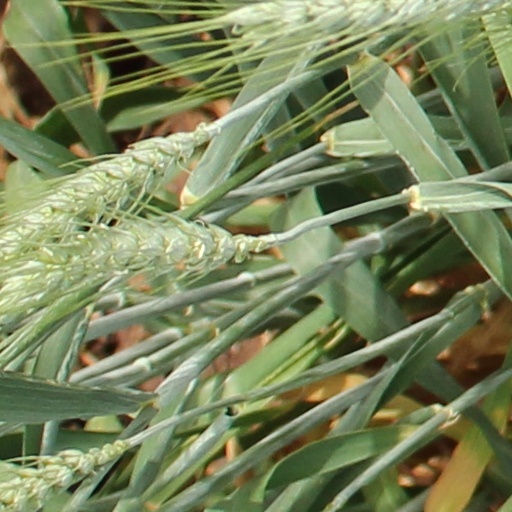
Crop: wheat